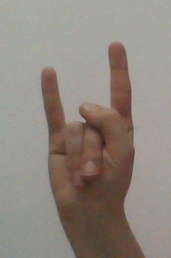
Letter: la